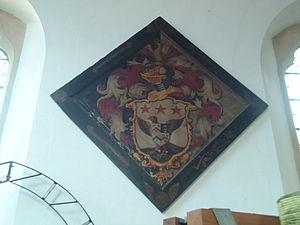
Sir Thomas Spring, 3ᵉ baronnet est un baronnet et propriétaire terrien anglais.